WWF WrestleMania 2000 (video game)

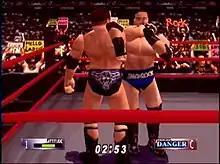
The Rock prepares to execute his finisher, the Rock Bottom, on Ken Shamrock.

The game features several arenas at which WWF held events in 1998 and 1999. There are also arenas based on each WWF television show, such as "Sunday Night Heat", "Raw is War", as well as other pay-per-view venues of the time.